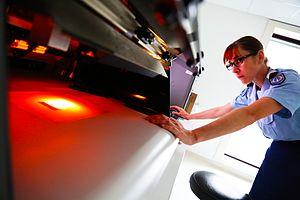
Recherche de fraude documentaire
L'Institut de recherche criminelle de la Gendarmerie nationale est une unité de la Gendarmerie nationale française, chargée des aspects scientifiques des investigations, avec pour missions :